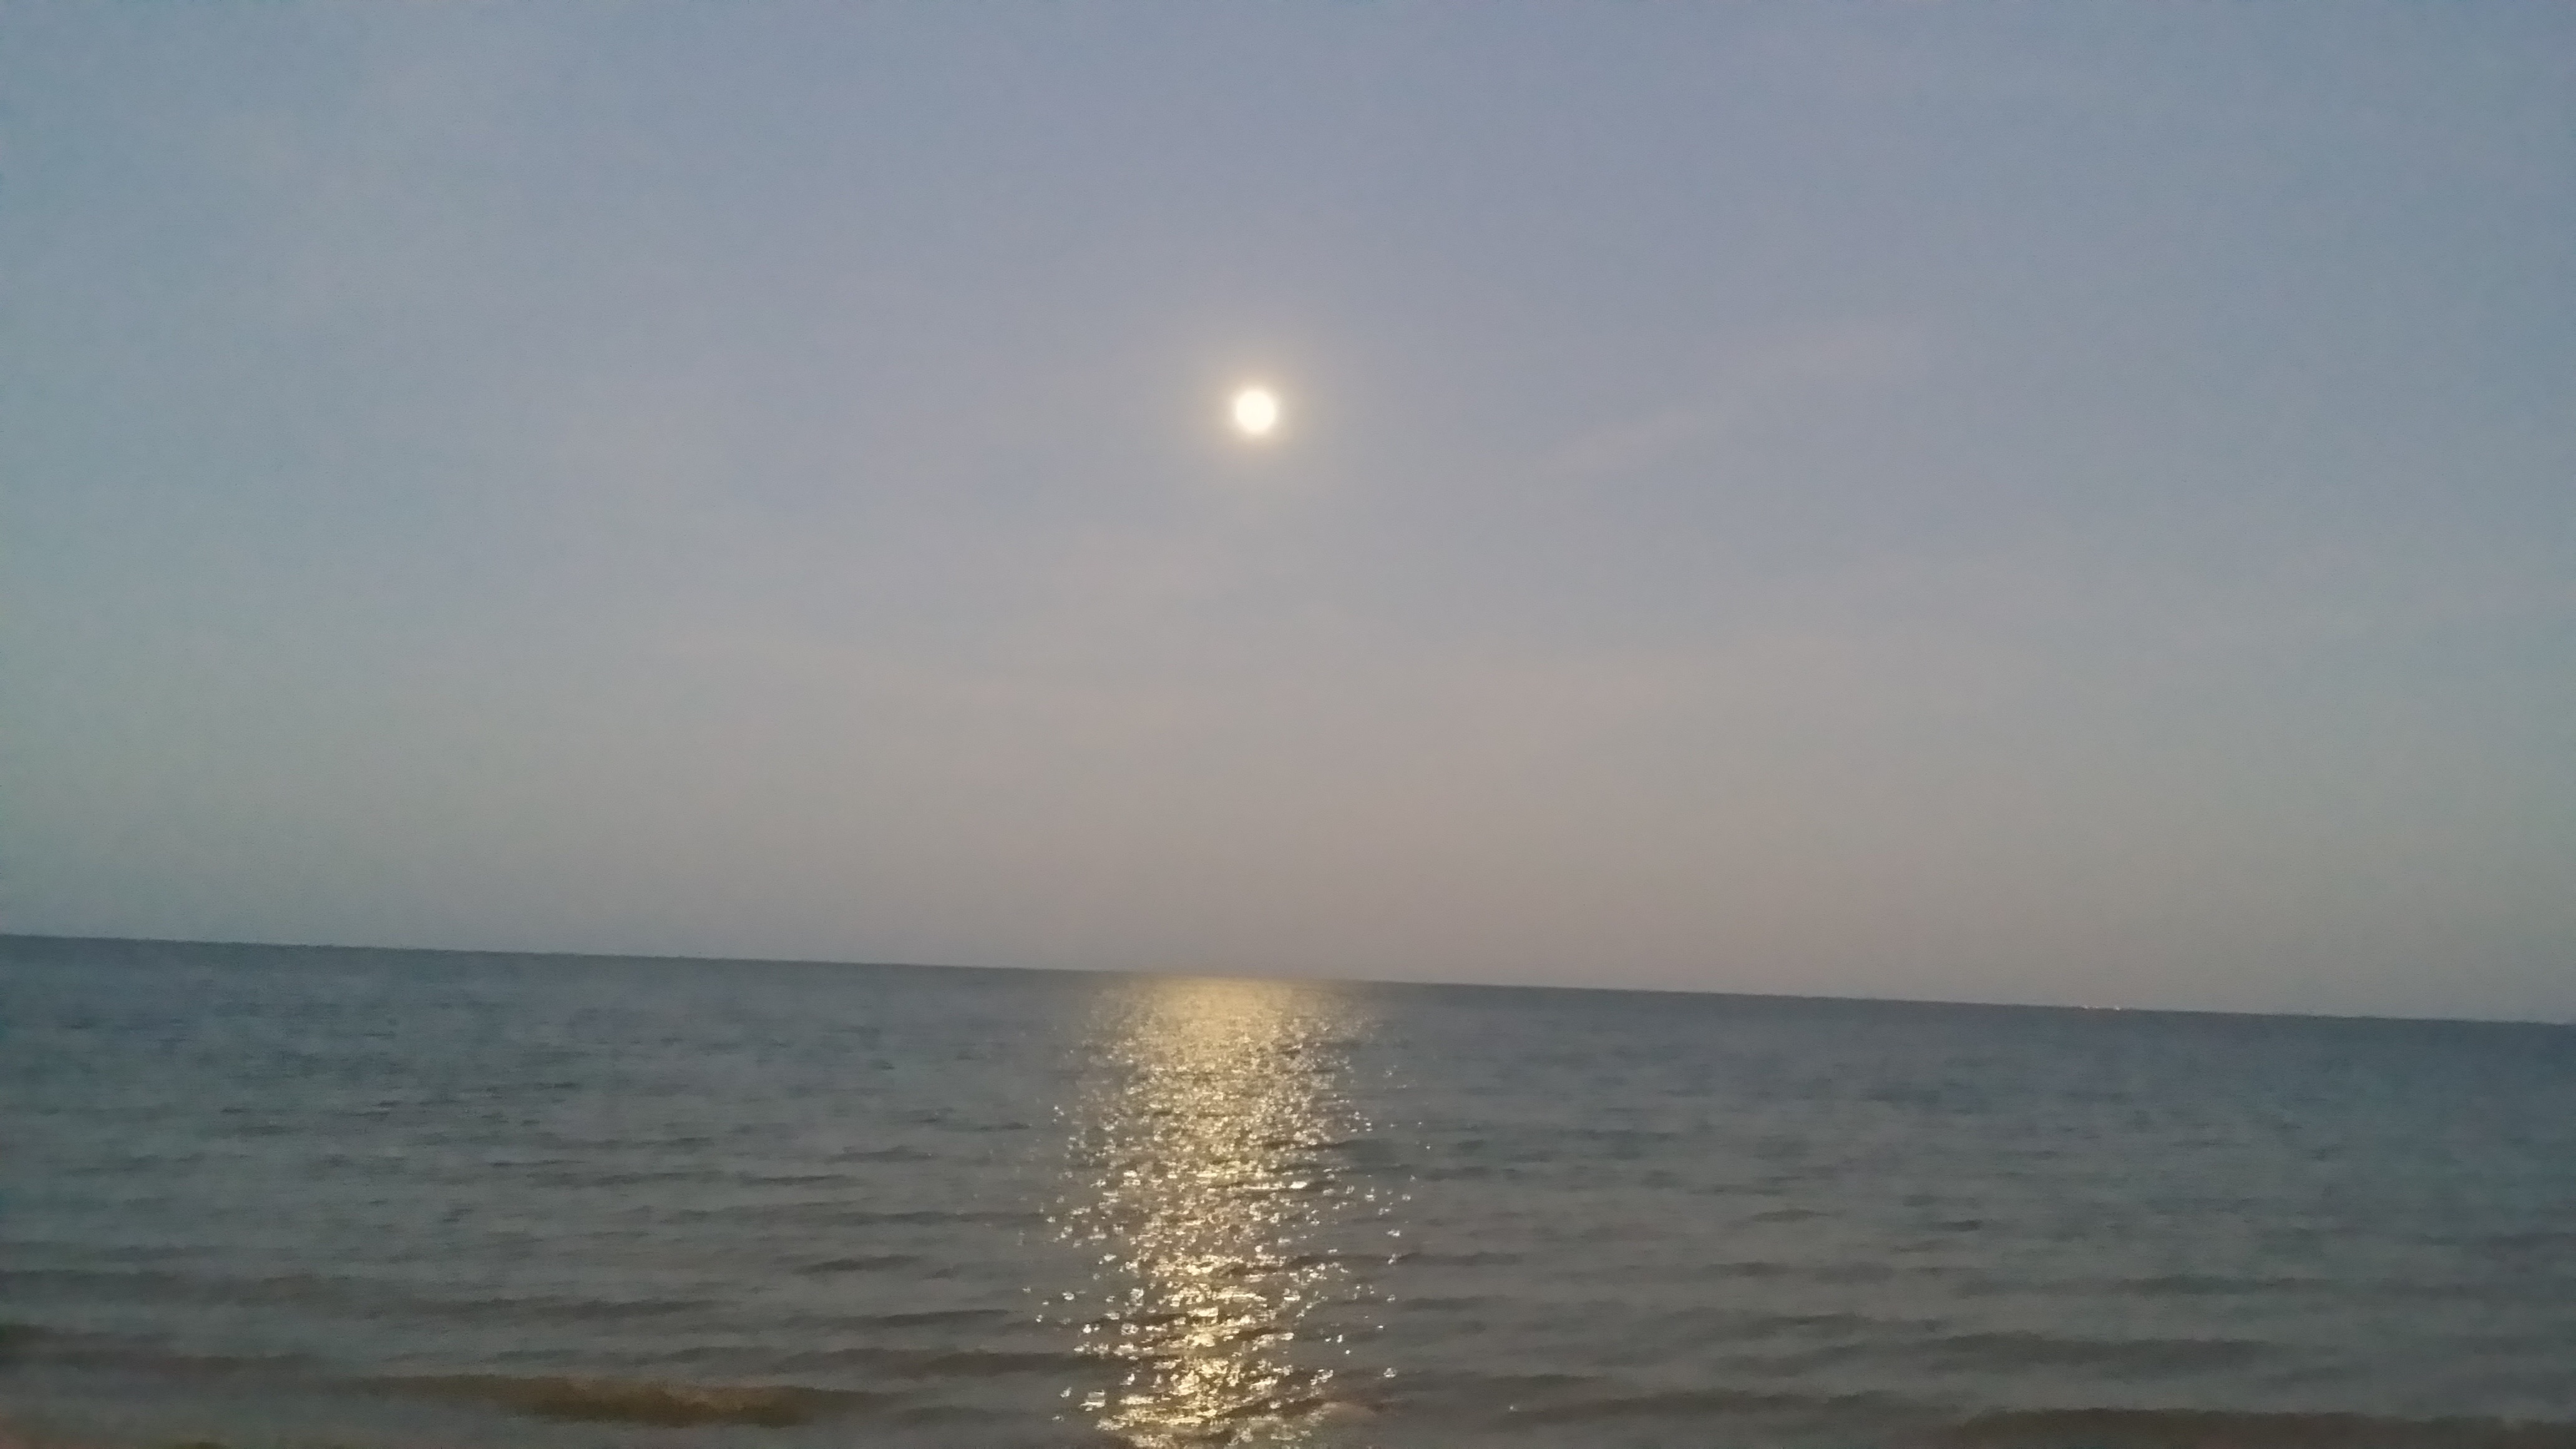
sea, ocean, horizon, sun, sunrise, sunlight, dawn, astronomical object, atmospheric phenomenon, wind wave